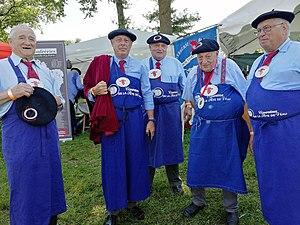
Cinq membres de la Confrérie rochelaise de la tête de veau au Championnat du monde de tonte de moutons au Dorat en Haute-Vienne.
La tête de veau est un plat consommé en Europe, notamment en France, en Belgique, en Allemagne, en Suisse et en Italie où c'est un repas de Noël traditionnel. Ce plat est préparé à partir de la tête d'un veau.